Spencer, Indiana

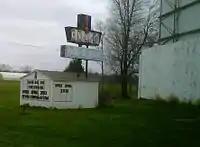
The Cinema 67 Drive-in theatre near Spencer, IN

Spencer is a town in Washington Township, Owen County, in the U.S. state of Indiana. The population was 2,217 at the 2010 census. It is the county seat of Owen County.